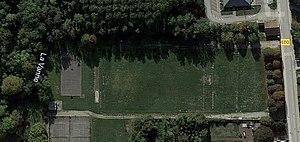
Ancien emplacement du château de Saint-Liébault sur Google Maps.
La famille de Courcelles est une famille de la noblesse française, d'extraction chevaleresque, originaire de Normandie. Elle est ainsi nommée de la terre de Courcelles-sur-Seine dans l'Eure.